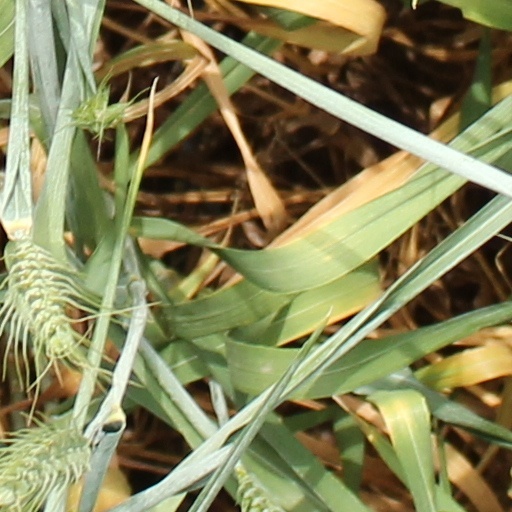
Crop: wheat